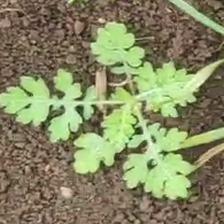
Weed species: Gajar_gavat_(Parthenium hysterophorus)